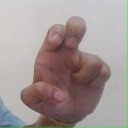
अक्षर: अ